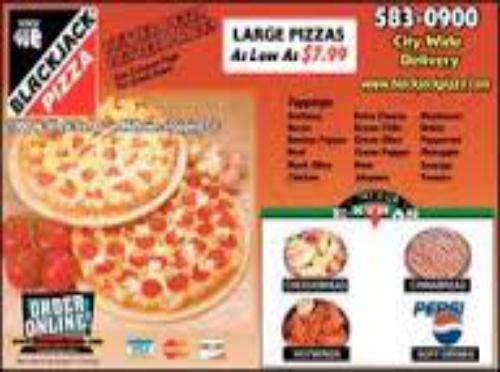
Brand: Blackjack Pizza
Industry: Food